Nemasket River

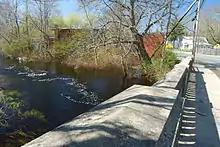
Nemasket River at East Main Street

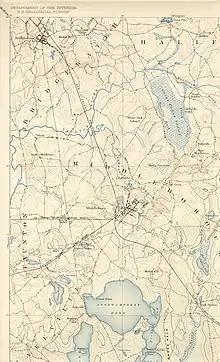
Nemasket River and environs

The Nemasket or Namasket River is a small river in southeastern Massachusetts. It flows north from Assawompset Pond in Lakeville and through Middleborough where it empties into the Taunton River. The Nemasket's sole tributary is Fall Brook, which drains out from Tispaquin Pond.